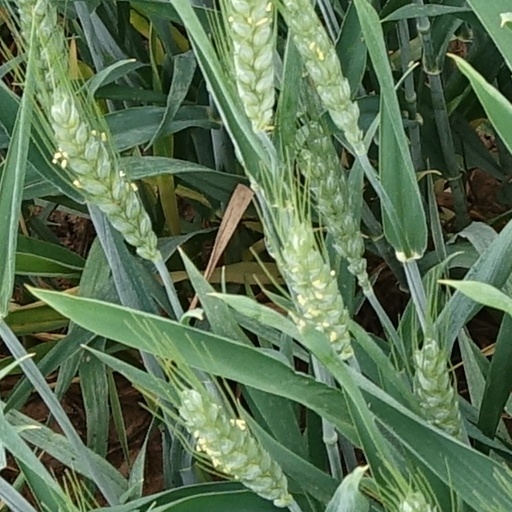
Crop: wheat